Clark Stanley

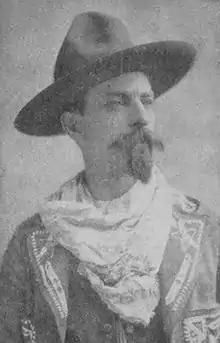
Stanley as depicted on the cover of his book "The Life and Adventures of the American Cow-Boy", 1897

Clark Stanley (born in Abilene, Texas, according to himself; the town was founded in 1881) was an American herbalist and quack doctor who marketed a "snake oil" as a patent medicine, styling himself the "Rattlesnake King" until his fraudulent products were exposed in 1916, popularizing the pejorative title of the "snake oil salesman".